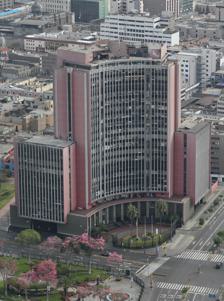
Building: Javier Alzamora Valdez Building
Country: Peru
Year built: 1952
Building in Lima, Peru Javier Alzamora Valdez Building Edificio Javier Alzamora Valdez The building in 2020 General information Architectural style Classical – Modern mix Location Historic Centre of Lima Construction started October 27, 1952 Construction stopped July 17, 1954 Cost $ 3,500,000 Owner Peruvian State Height 86.84 metres Technical details Floor count 22 Design and construction Architect(s) Enrique Seoane Ros The Javier Alzamora Valdez Building ( Spanish : Edificio Javier Alzamora Valdez ) is located in the historic center of Lima , Peru . It stands at the intersection of Abancay and Colmena avenues, next to the University Park . Formerly the headquarters of the Ministry of Education , it's the main location of the Superior Court of Justice of Lima , part of the Judiciary of Peru . History Construction began on the building on October 27, 1952 and was inaugurated on July 17, 1954 as part of the public works carried out during the Ochenio of General Manuel A. Odría . President Odría and his Ministry of Education , Juan Mendoza Rodríguez [ es ] , were present both at the laying of the first stone and at the inauguration of the now completely constructed building. There was a project to build a twin tower in front of the building, on Abancay avenue, which would complete a circular space, but only the foundations and basement were built. It is what later became known as the "El Hueco" Shopping Center. Originally it served as the headquarters of the Ministry of Education of Peru (then the Ministry of Public Education of Peru), in addition it was also the first headquarters of Channel 7 until the 1970s, it had this function that it maintained until the beginning of the 1990s when this entity moved to a new location in the San Borja district. Later, the headquarters of the Superior Court of Justice of Lima and the civil, labor and family courts, as well as the superior civil courts of Lima, were installed in the building. From then on he took his new name, Javier Alzamora Valdez, who was president of the Superior Court of Huaraz, member of the Supreme Court of Justice and First President of the National Council of Justice. Architecture Its design was in charge of the Peruvian architect Enrique Seoane Ros , who carried out numerous and varied preliminary projects for this building before embodying the final idea, combining the classicist and modern styles in a structure that satisfied Odría's constructive expectations. The volume of the building is convex in shape towards the corner of the avenues, containing a block of twenty-two levels, a basement and ten elevators (six for public use and four private which reach the twentieth floor), flanked by two lateral blocks. twelve levels each. The structure is made of steel, which was imported from the Mann factory in Germany , and reinforced concrete. The central block reaches 87.50 meters in height and was the tallest public building in the country for many years (until the construction in 1974 of the Lima Civic Center ). Its façade is covered with "Sprandelite" ceramic and glass material, which was used for the first time in Peru. The entire construction cost S/. 94 million soles. In its main hall there are murals with ceramic veneers inspired by the Chimú culture and mural paintings alluding to education in Peru , the work of painters such as Teodoro Núñez Ureta , Juan Manuel Ugarte Eléspuru , Enrique Camino Brent [ es ] , among others. This mural as well as the facilities on the first floor were damaged during the Four Quarters March in the year 2000. In 2007, the building suffered some moderate damage to its structure as a result of an 8.0 magnitude earthquake in Ica . See also List of tallest buildings in Peru Edificio Petroperú References